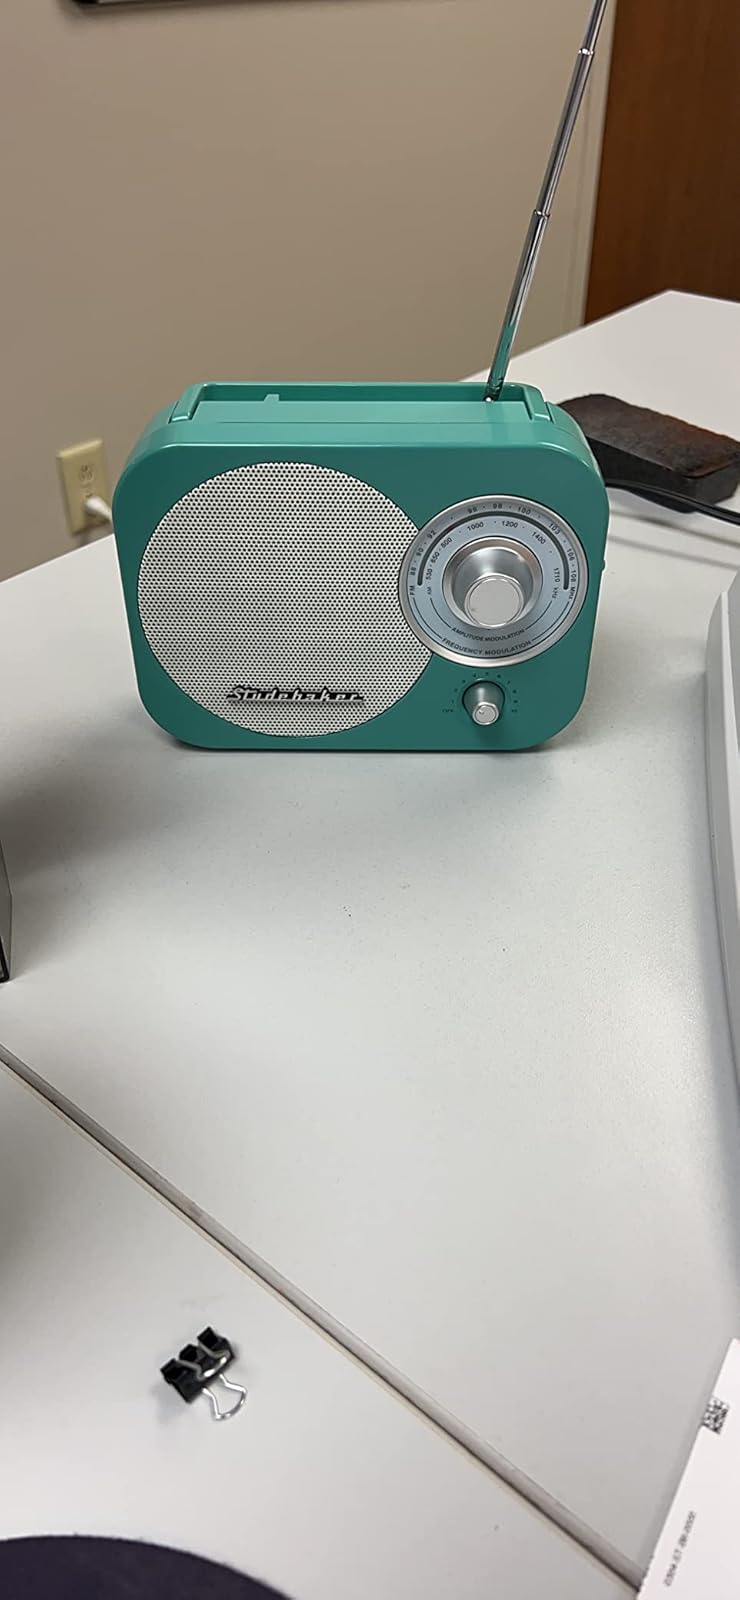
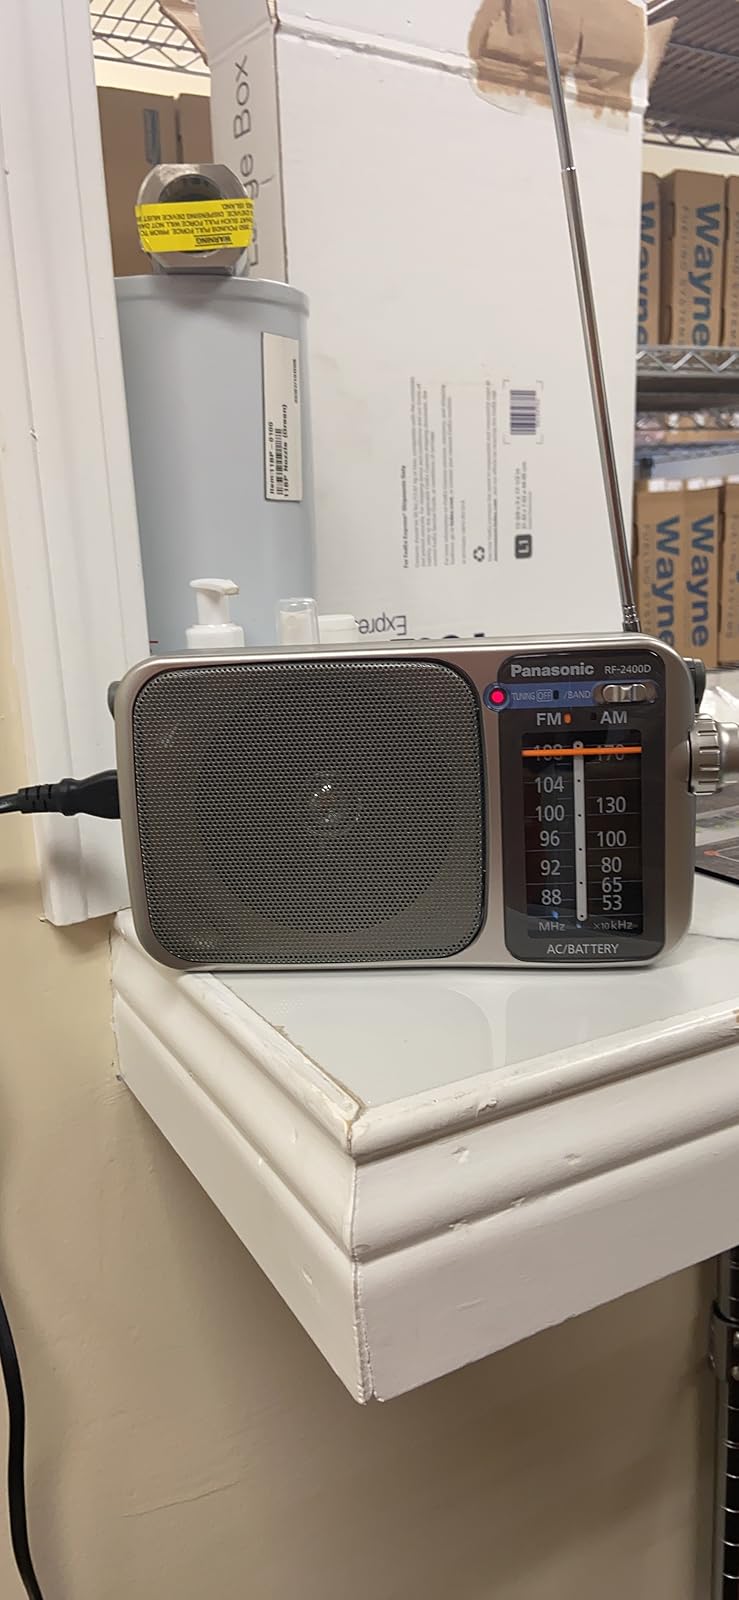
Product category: radio
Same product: no